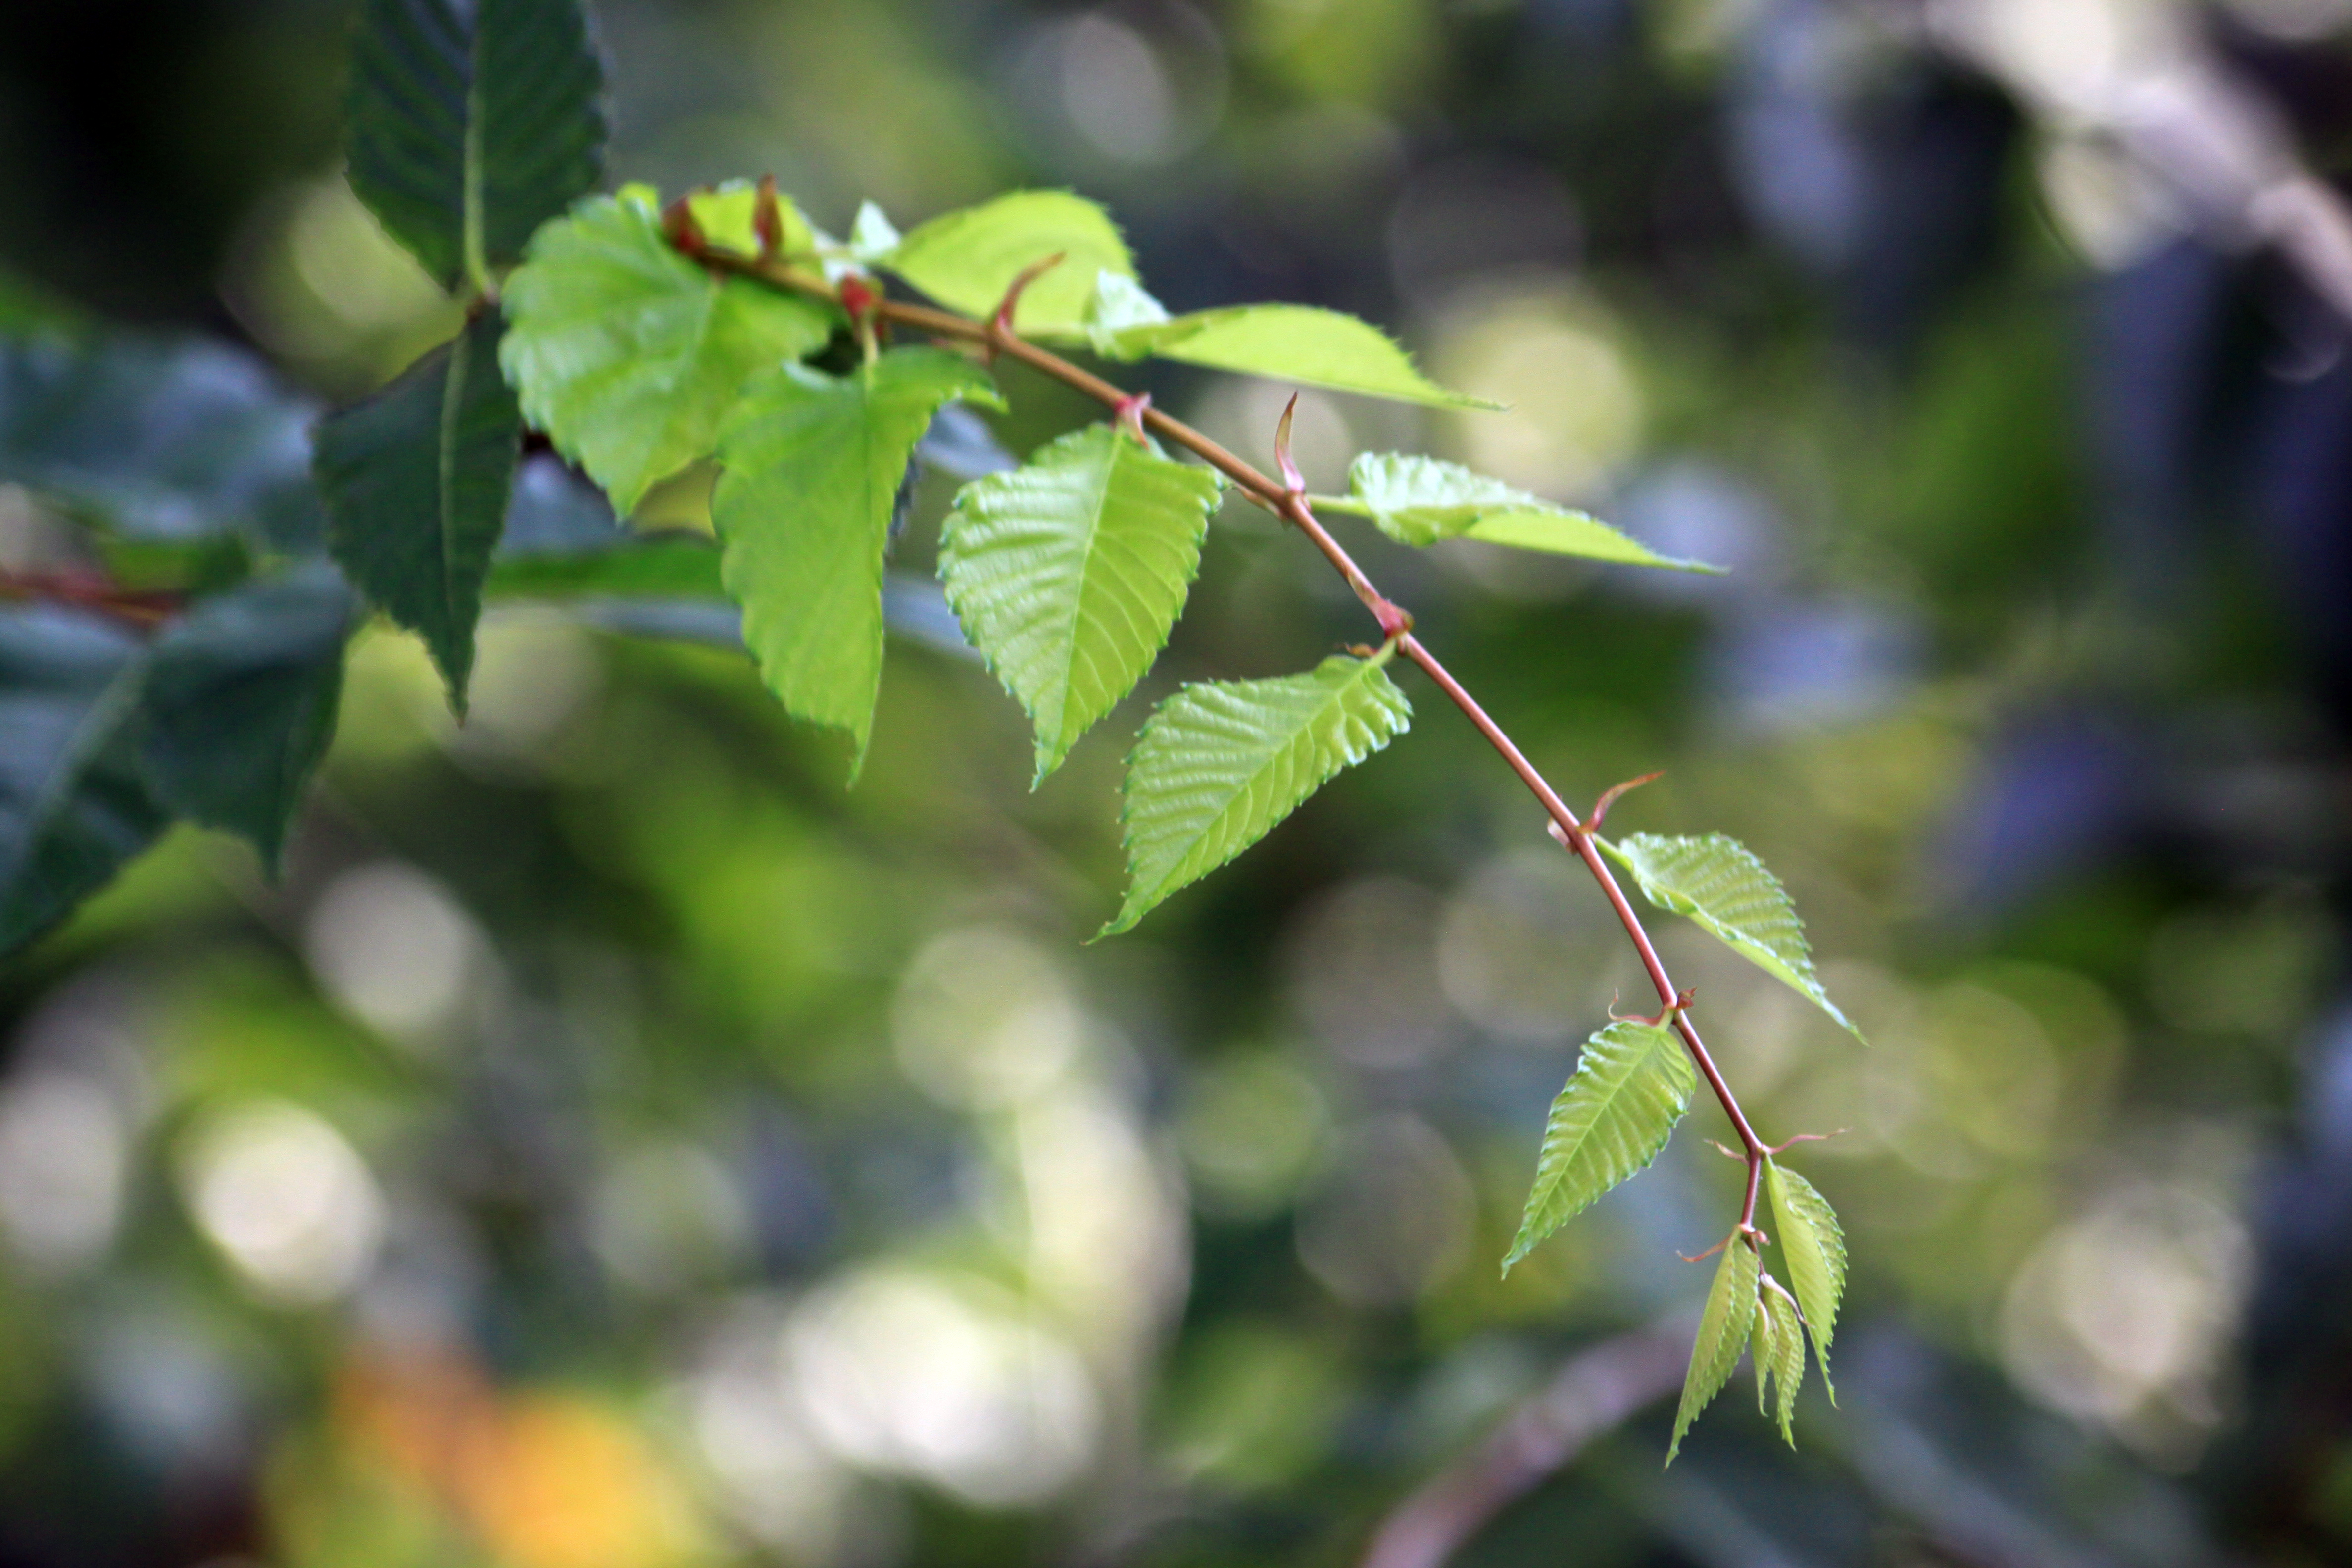
leaf, leaves, branches, tender leaves, summer, flower, plant, tree, natural environment, branch, woody plant, botany, flowering plant, twig, organism, plant stem, forest, birch family